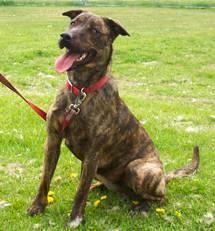
dog